Congo Free State propaganda war

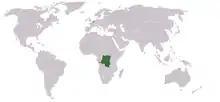
Location of the Congo Free State in relation to Belgium

During the spring of 1884, Leopold started a campaign to convince the Great powers that the Congo Free State should be a sovereign nation and he its head of state. Much diplomatic maneuvering resulted in the Berlin Conference of 1884–85, at which representatives of fourteen European countries and the United States recognized Leopold as sovereign of most of the area he and Stanley had laid claim to.